Wedding of Albert II, Prince of Monaco, and Charlene Wittstock

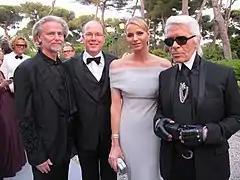
Prince Albert and Wittstock at the "Cinema Against AIDS" Gala with Karl Lagerfeld

Albert II is the current sovereign Prince of Monaco, having succeeded his father, Rainier III, in April 2005. Charlene Wittstock was born in the city of Bulawayo in Zimbabwe, but moved to South Africa with her family when she was 11. She has represented South Africa in swimming, and participated in the 2000 Sydney Olympics. She met Prince Albert at the 2000 Marenostrum International Swimming Meet in Monaco, which he presided over. She retired from swimming in 2007. Prince Albert was also an athlete, competing in bobsleigh in five Olympics. They made their public debut as a couple at the opening ceremony of the 2006 Winter Olympics. The Palace announced their engagement on 23 June 2010. The engagement ring featuring a pear-shaped three-carat diamond at the center and surrounding diamond brilliants.